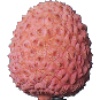
Label: Lychee 1